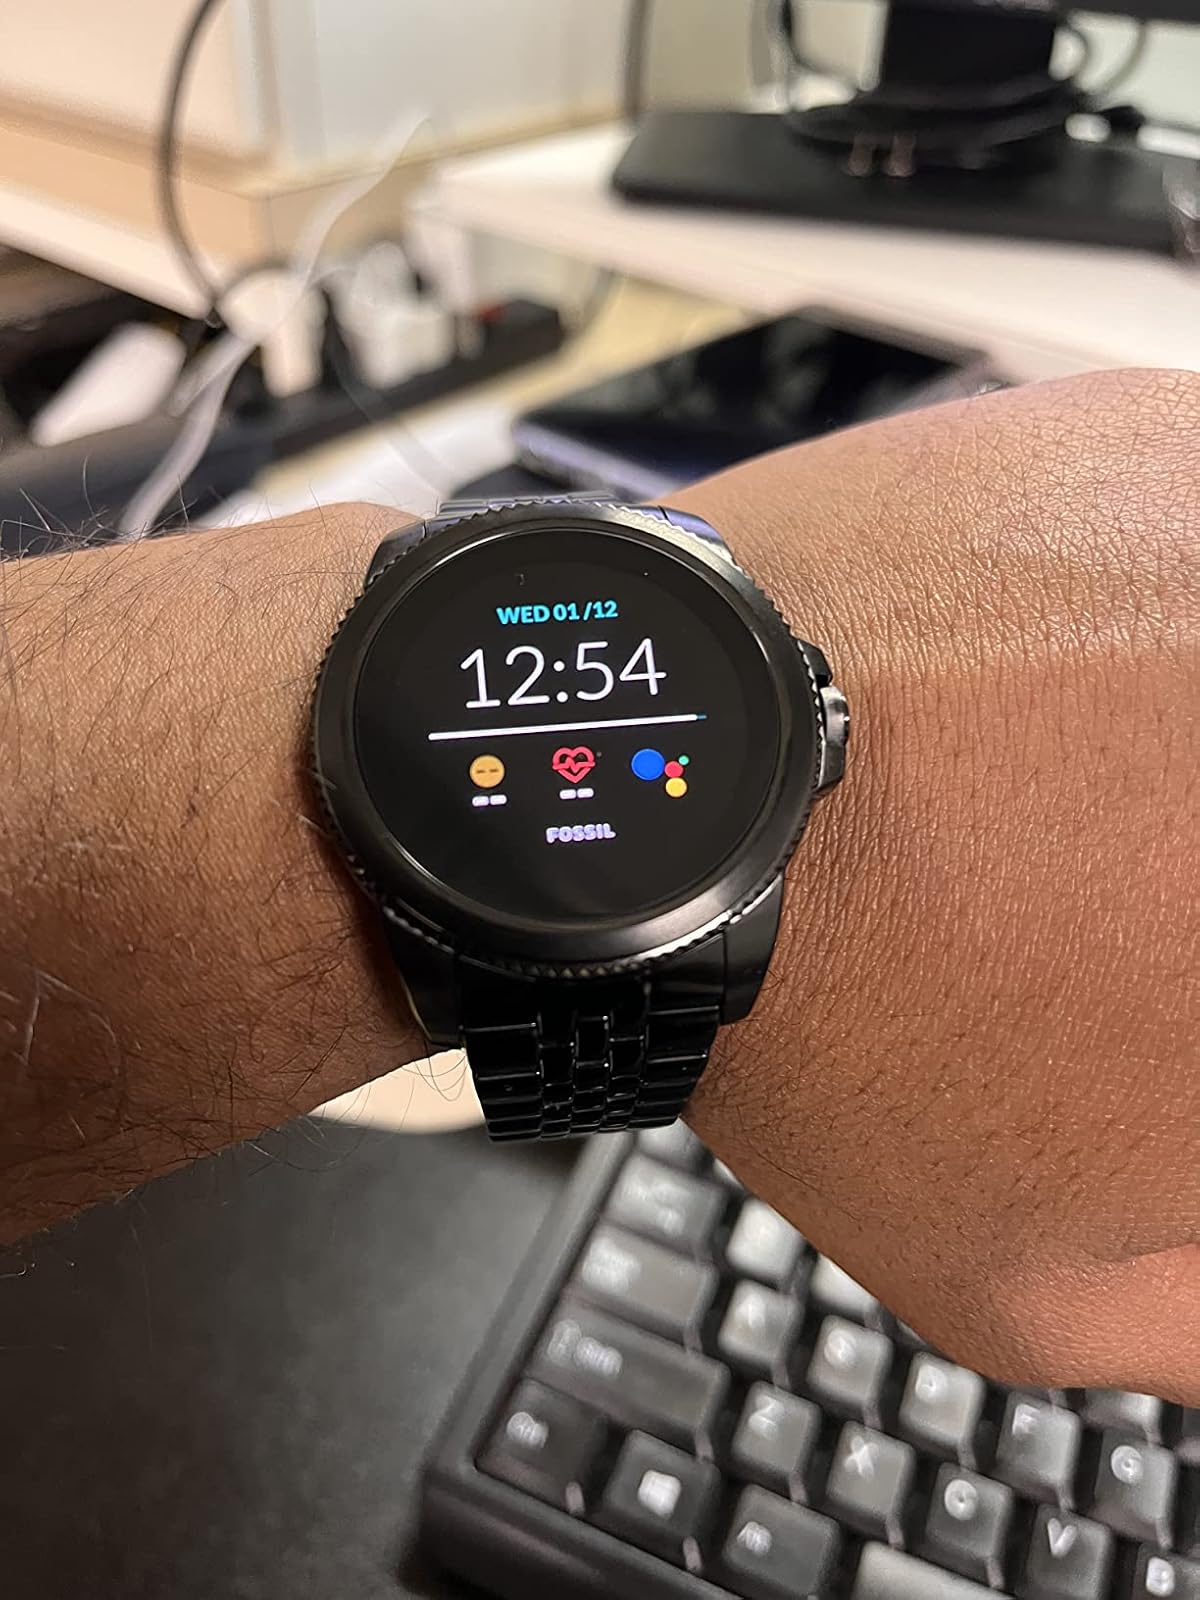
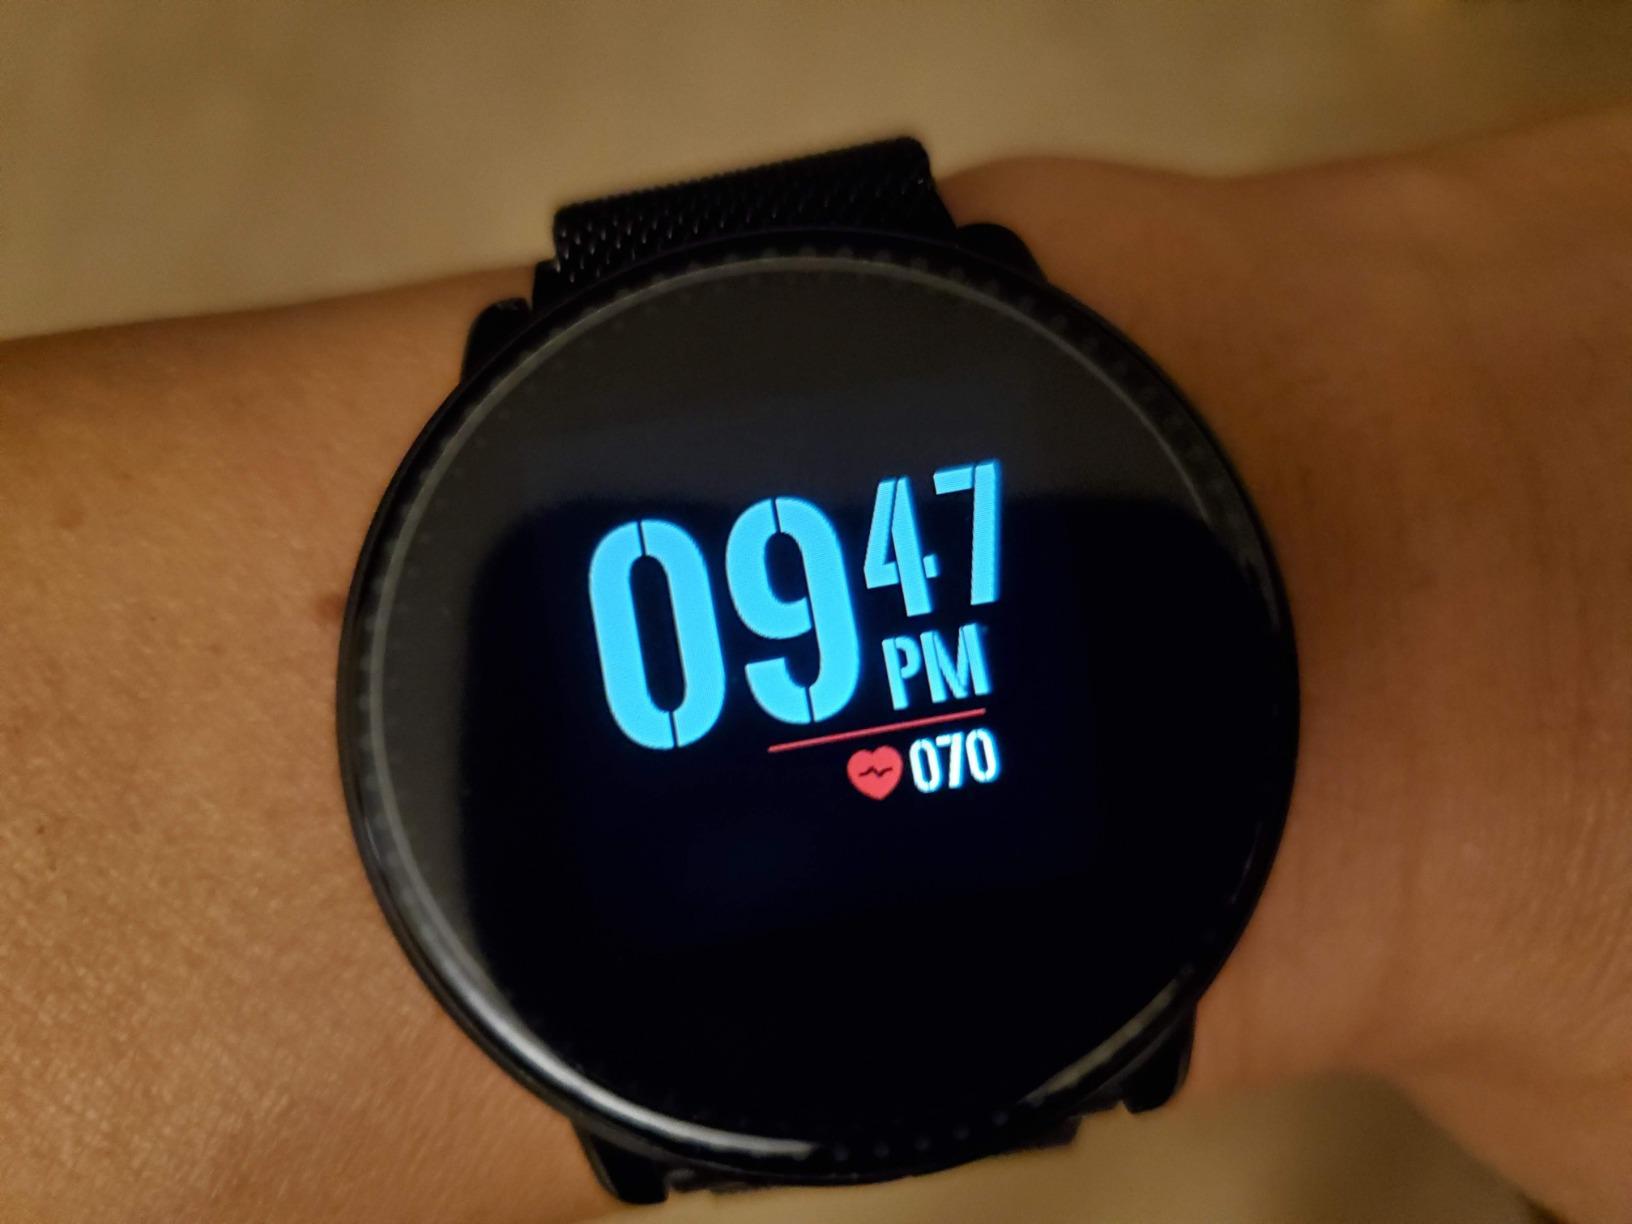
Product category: smartwatch
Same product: no